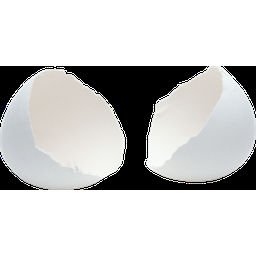
Label: trash